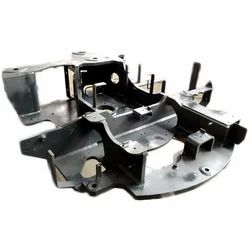
Label: Mini_Excavator_Base_Frame